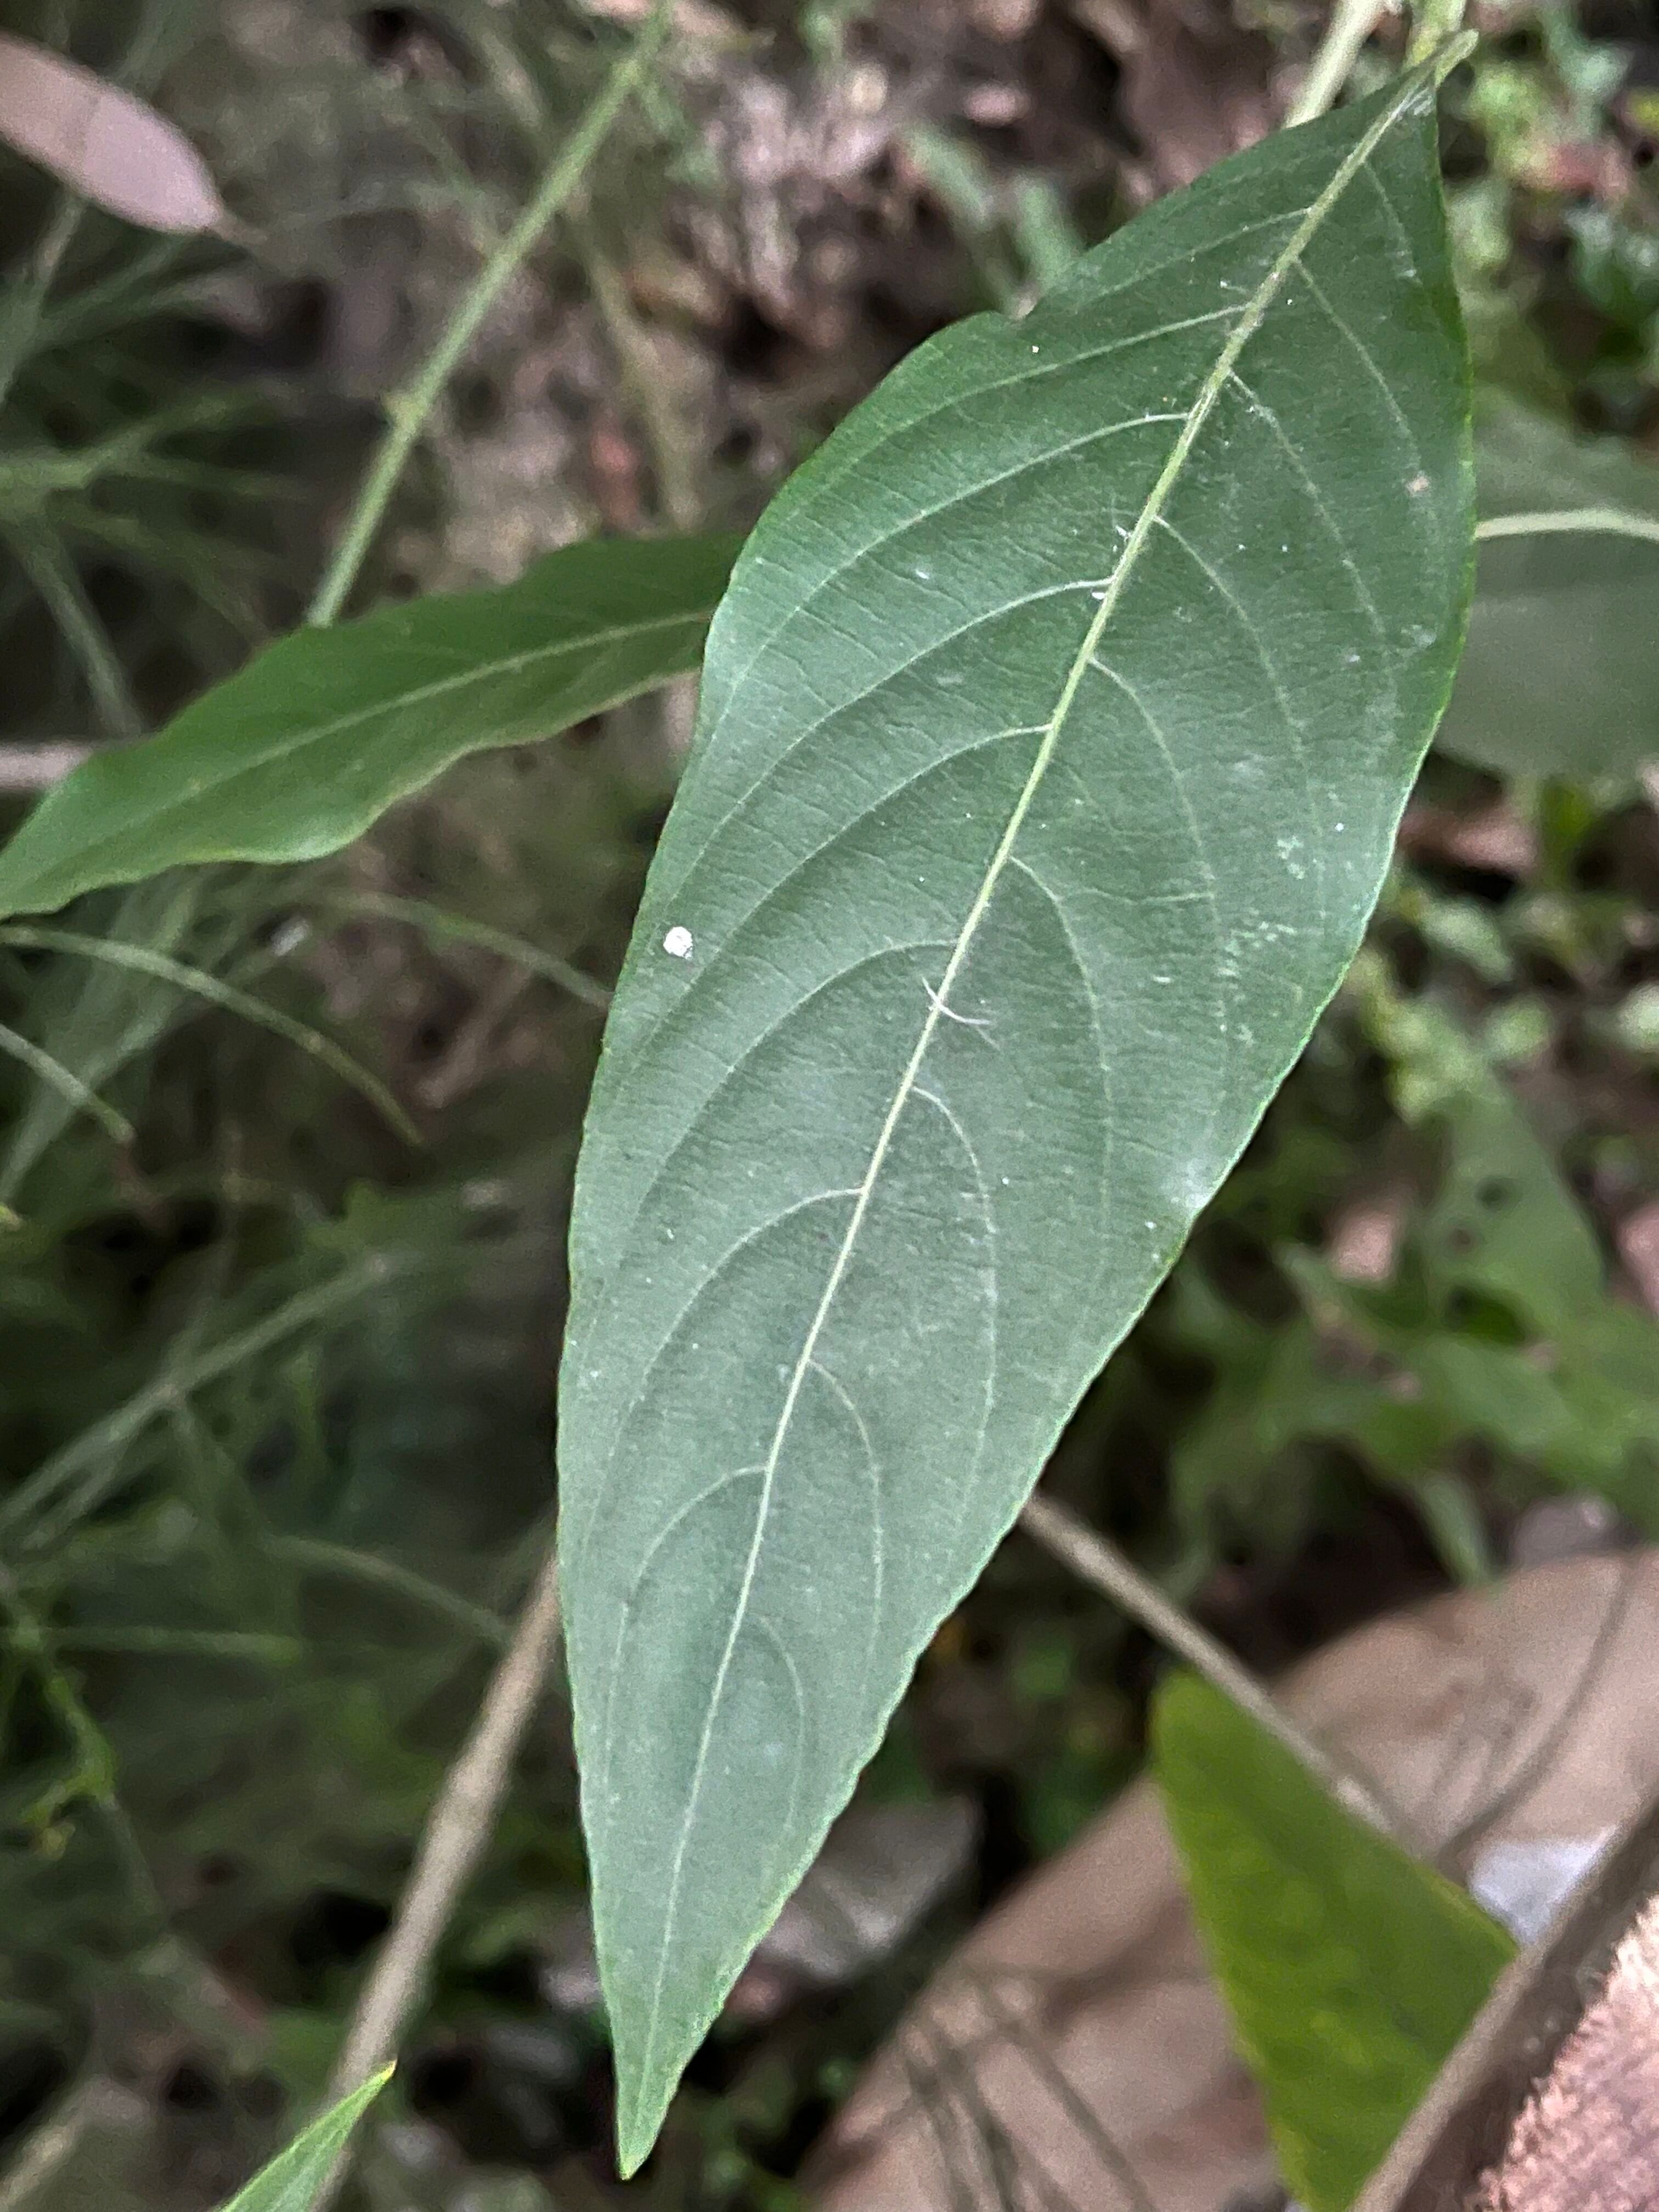
Plant species: justicia-adhatoda